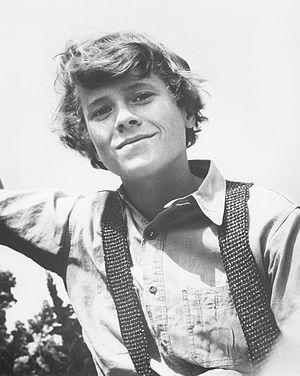
Jeff East est un acteur américain, né le 27 octobre 1957 à Kansas City, dans le Missouri.
Tom Sawyer est un film américain réalisé par Don Taylor en 1973. Les chansons et le scénario ont été écrites par les frères Sherman. L'orchestration musicale a été par John Williams. Les frères Sherman et Williams a reçu une nomination aux Oscars pour leurs efforts de collaboration sur ce film. Tom Sawyer est le premier film américain de l'histoire à remporter le Premier Prix du Festival du Film de Moscou.